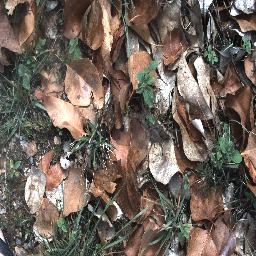
Label: negative